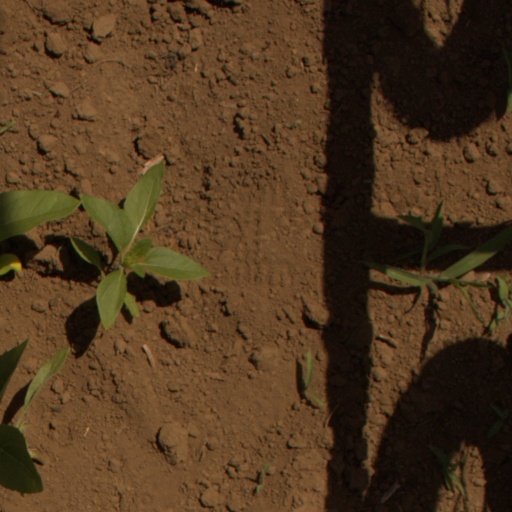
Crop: Jerusalem artichoke